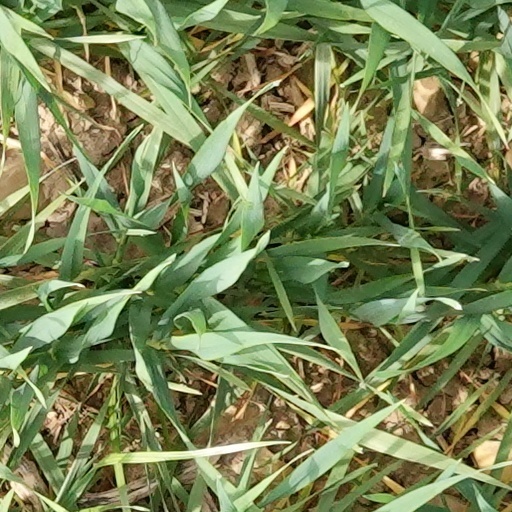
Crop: wheat